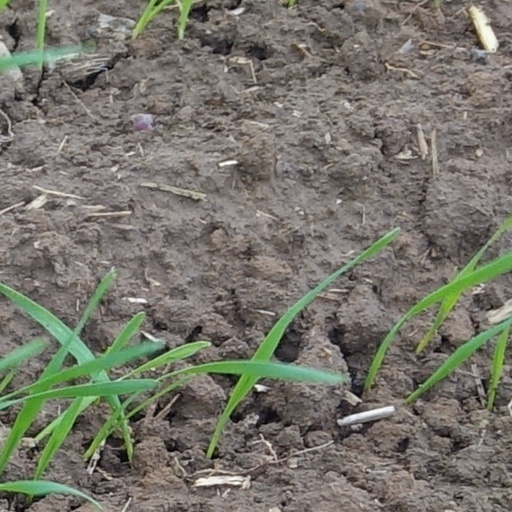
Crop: wheat